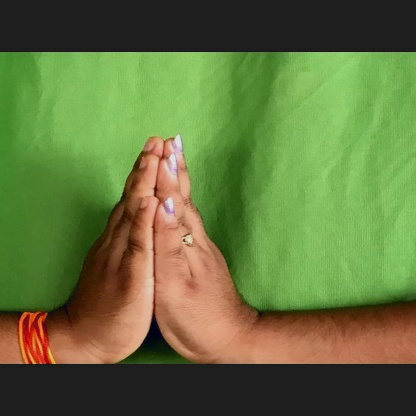
Mudra: Anjali